Answer in natural language. Considering the relative positions, is beige armchair with rounded arms (marked B) above or below black modern high-back chair (marked A)? Choose between the following options: above or below
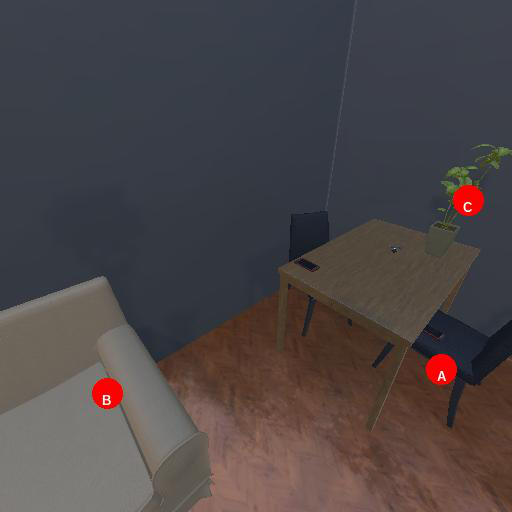
<answer>below</answer>